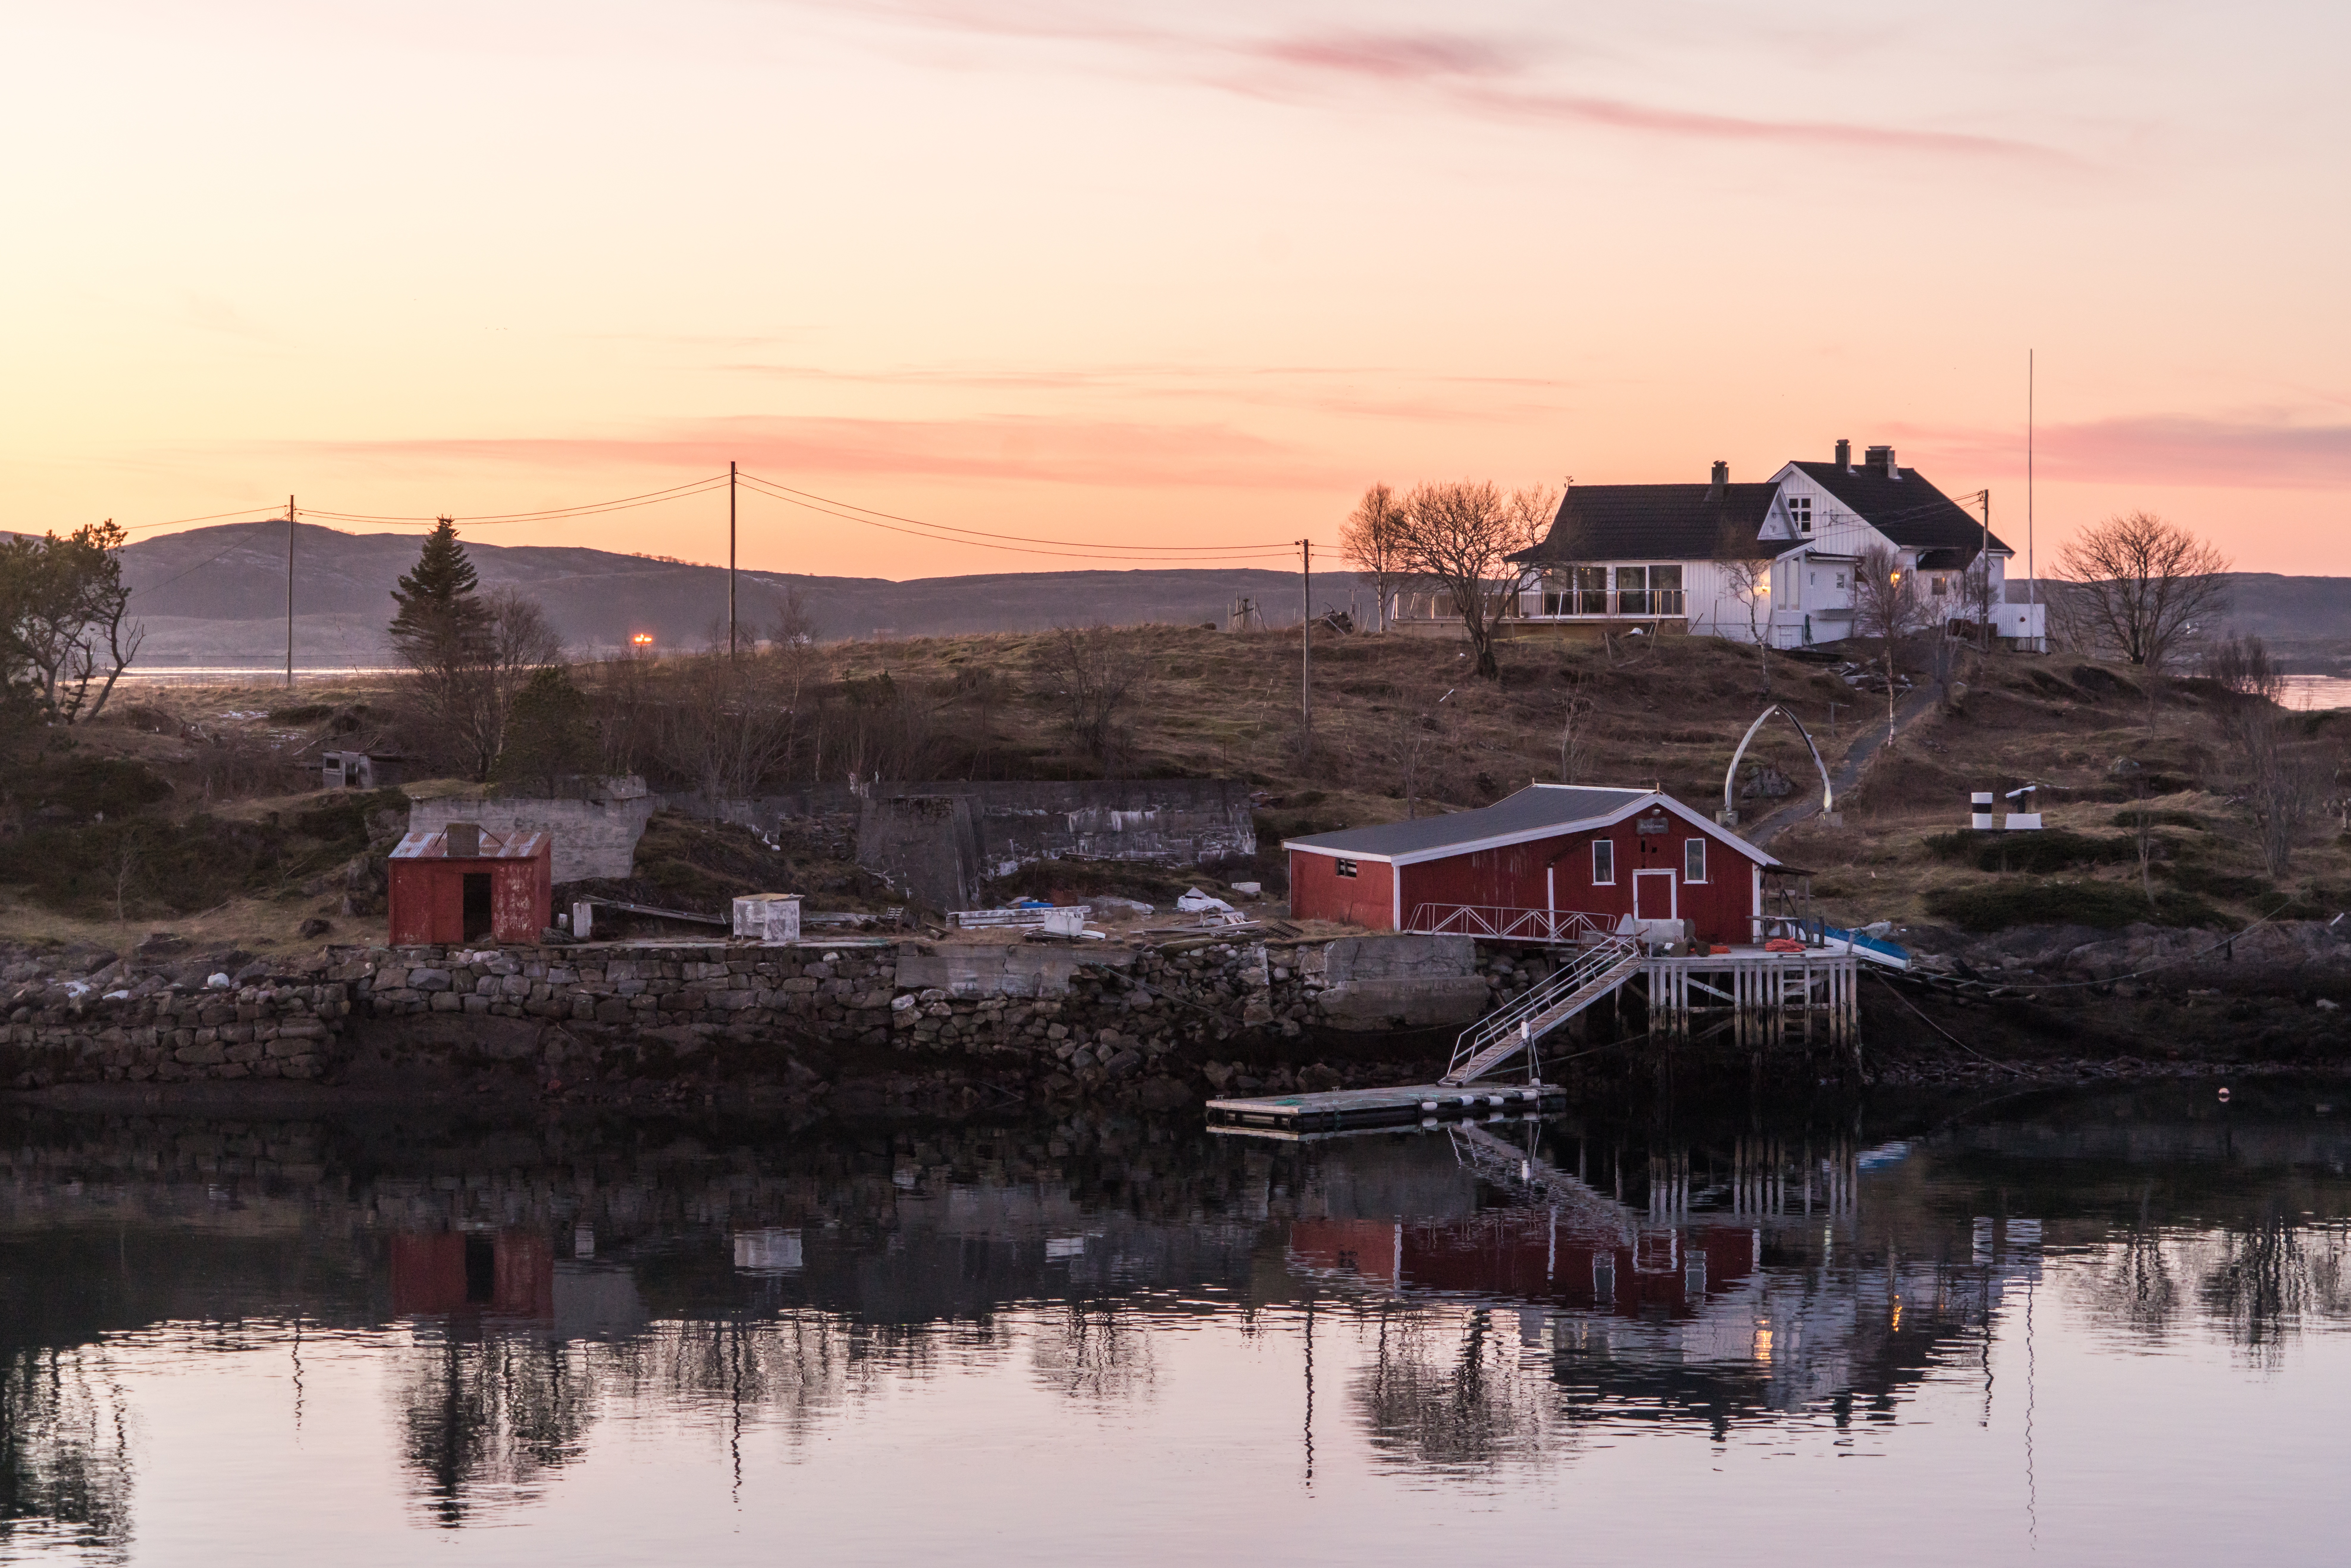
landscape, sea, coast, nature, outdoor, winter, architecture, sky, sunrise, sunset, morning, dawn, river, cityscape, travel, dusk, europe, evening, reflection, scenery, fjord, arctic, tourism, waterway, picturesque, norway, norwegian, scandinavia